Kunio Maekawa

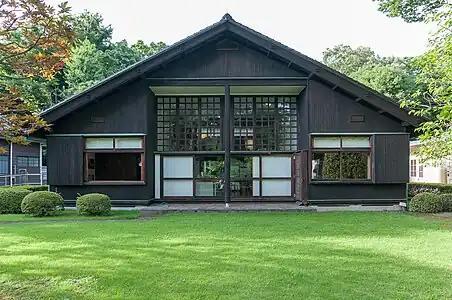
Maekawa House in the Edo-Tokyo Open Air Architectural Museum

was a Japanese architect and a key figure in Japanese postwar modernism. After early stints in the studios of Le Corbusier and Antonin Raymond, Maekawa began to articulate his architectural language after establishing his firm in 1935, maintaining a continuous tension between Japanese traditional design and European modernism throughout his career. Firmly insistent that both civic and vernacular architecture should be rendered through a modernist lens appropriate to the contemporary lifestyle of the Japanese people, Maekawa's early work and competition entries consistently pushed back against the dominant Imperial Crown Style. His postwar prefab housing projects borrowed from manufacturing strategies in the automotive industry to create houses that privileged light, ventilation, and openness against the feudal hierarchical principles perpetuated by the interior divisions found in traditional Japanese homes.